List of mountains in Peru

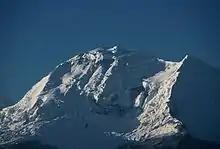
Huascarán Sur

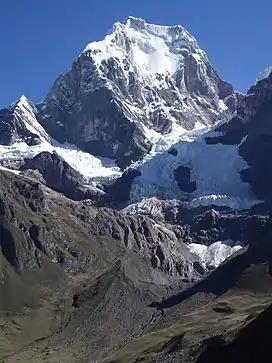
Yerupajá

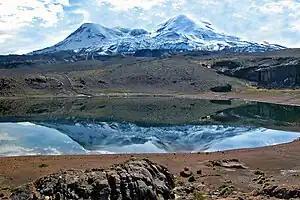
Coropuna

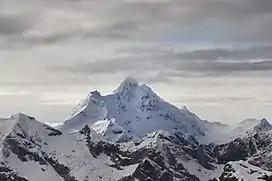
Huantsan

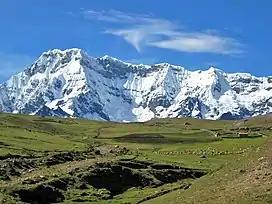
Ausangate

This is a list of the thirty-seven 6000 metre peaks in Peru as defined by a regain height, or prominence, above a col of 300m or more. This list is taken from the full set of Peruvian IGM maps alongside various climbing and mountaineering records. Heights are taken from the Peruvian IGM 1:100,000 series maps with the OEAV survey maps of the Cordillera Blanca (north and south) used where the IGM maps do not give spot heights. SRTM data has been used in a few places to confirm these heights, but due to the steep terrain is often unusable